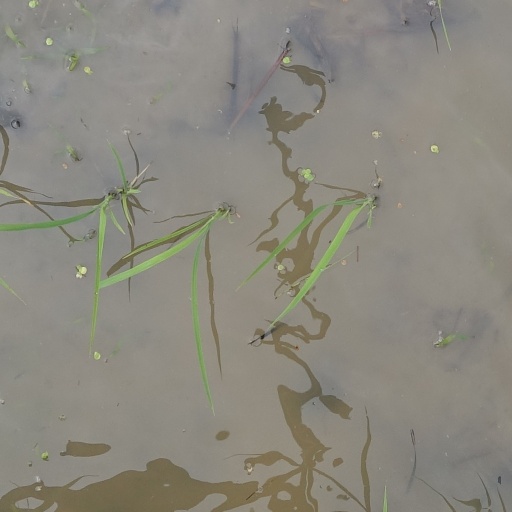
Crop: rice